Experimental physics

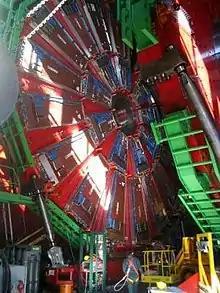
A view of the CMS detector, an experimental endeavour of the LHC at CERN.

Experimental physics is a branch of physics that is concerned with data acquisition, data-acquisition methods, and the detailed conceptualization (beyond simple thought experiments) and realization of laboratory experiments. It is often contrasted with theoretical physics, which is more concerned with predicting and explaining the physical behaviour of nature than with acquiring empirical data.